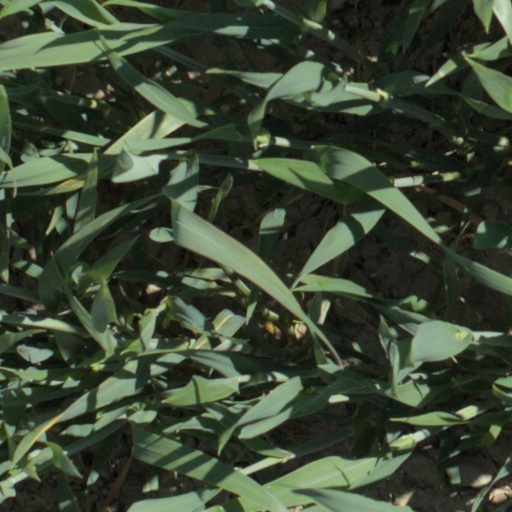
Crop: wheat